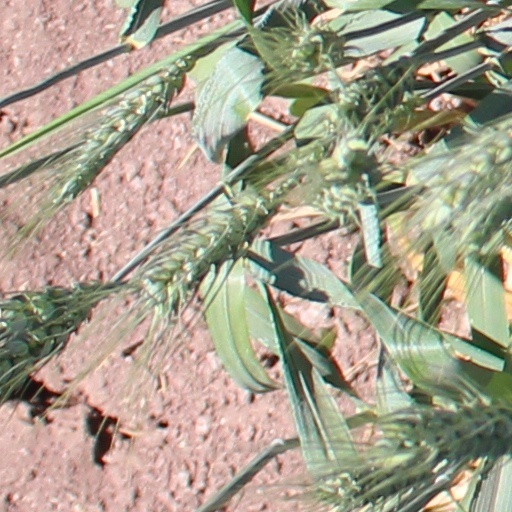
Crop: wheat